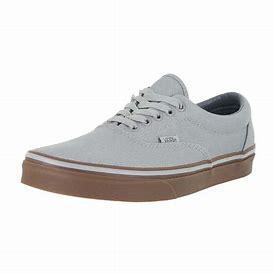
Brand: Vans
Model: Era Skate